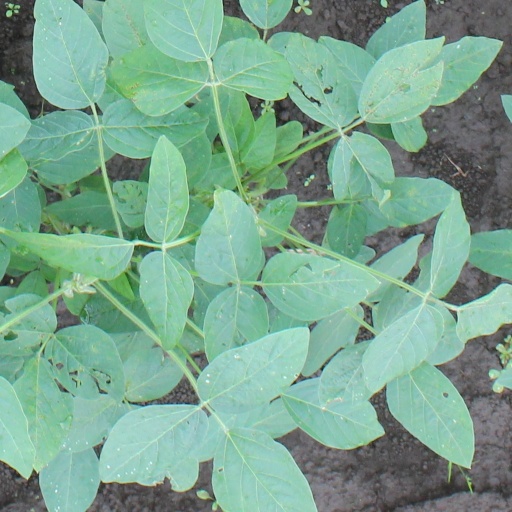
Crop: soybean